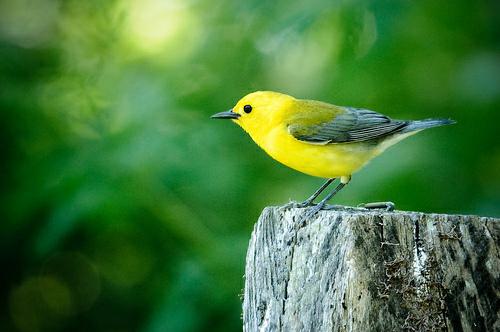
A photo of a prothonotary warbler